2019 NASCAR Xfinity Series

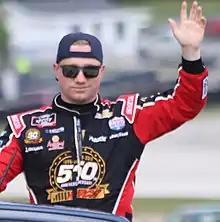
Tyler Reddick, the 2019 Xfinity Series and regular season champion.

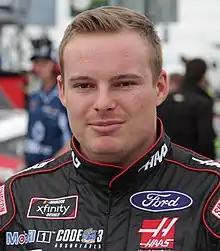
Cole Custer finished second behind Reddick in the championship.

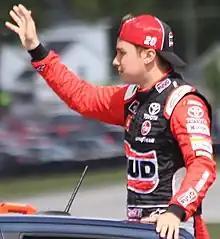
Christopher Bell finished third in the championship.

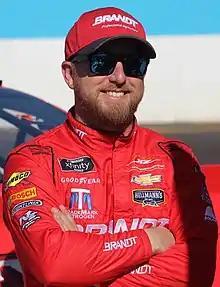
Justin Allgaier finished fourth in the championship.

The 2019 NASCAR Xfinity Series was the 38th season of the NASCAR Xfinity Series, a stock car racing series sanctioned by NASCAR in the United States.